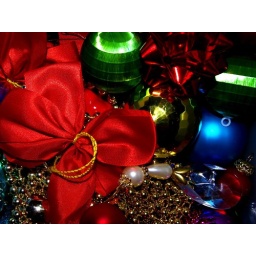
All the tree decorations back in their box for another year (sob!)